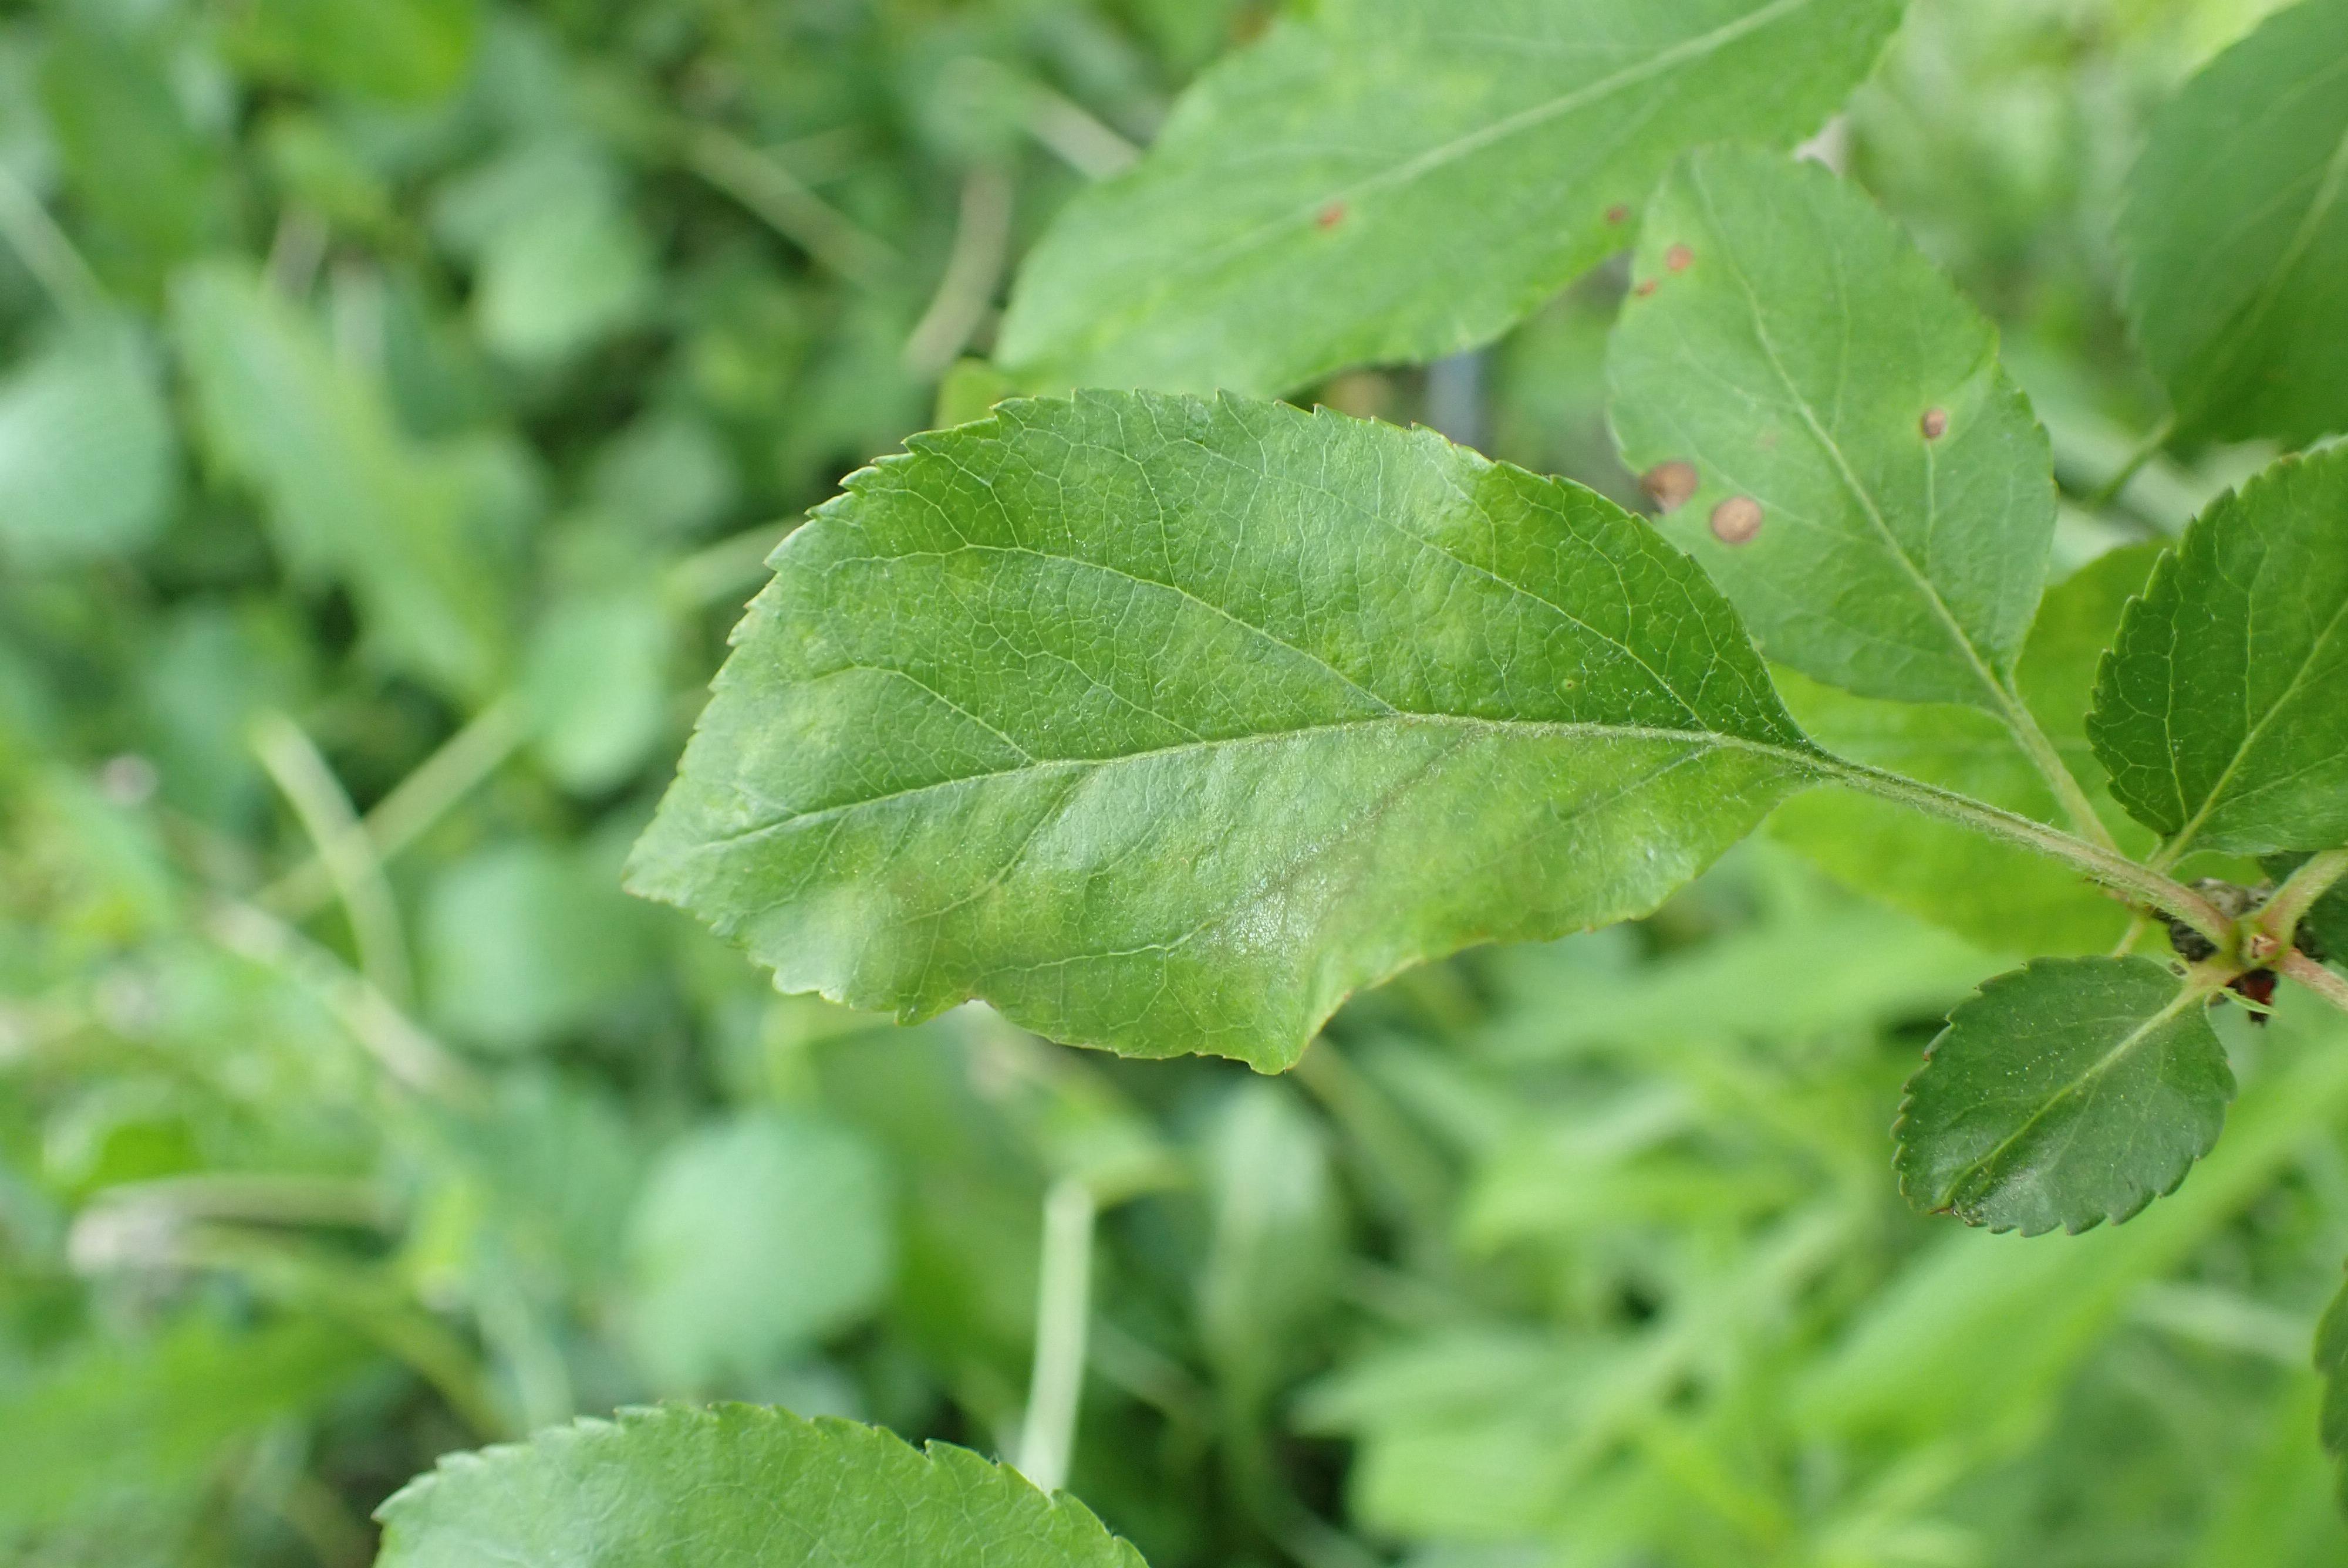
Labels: scab